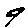
Label: 9